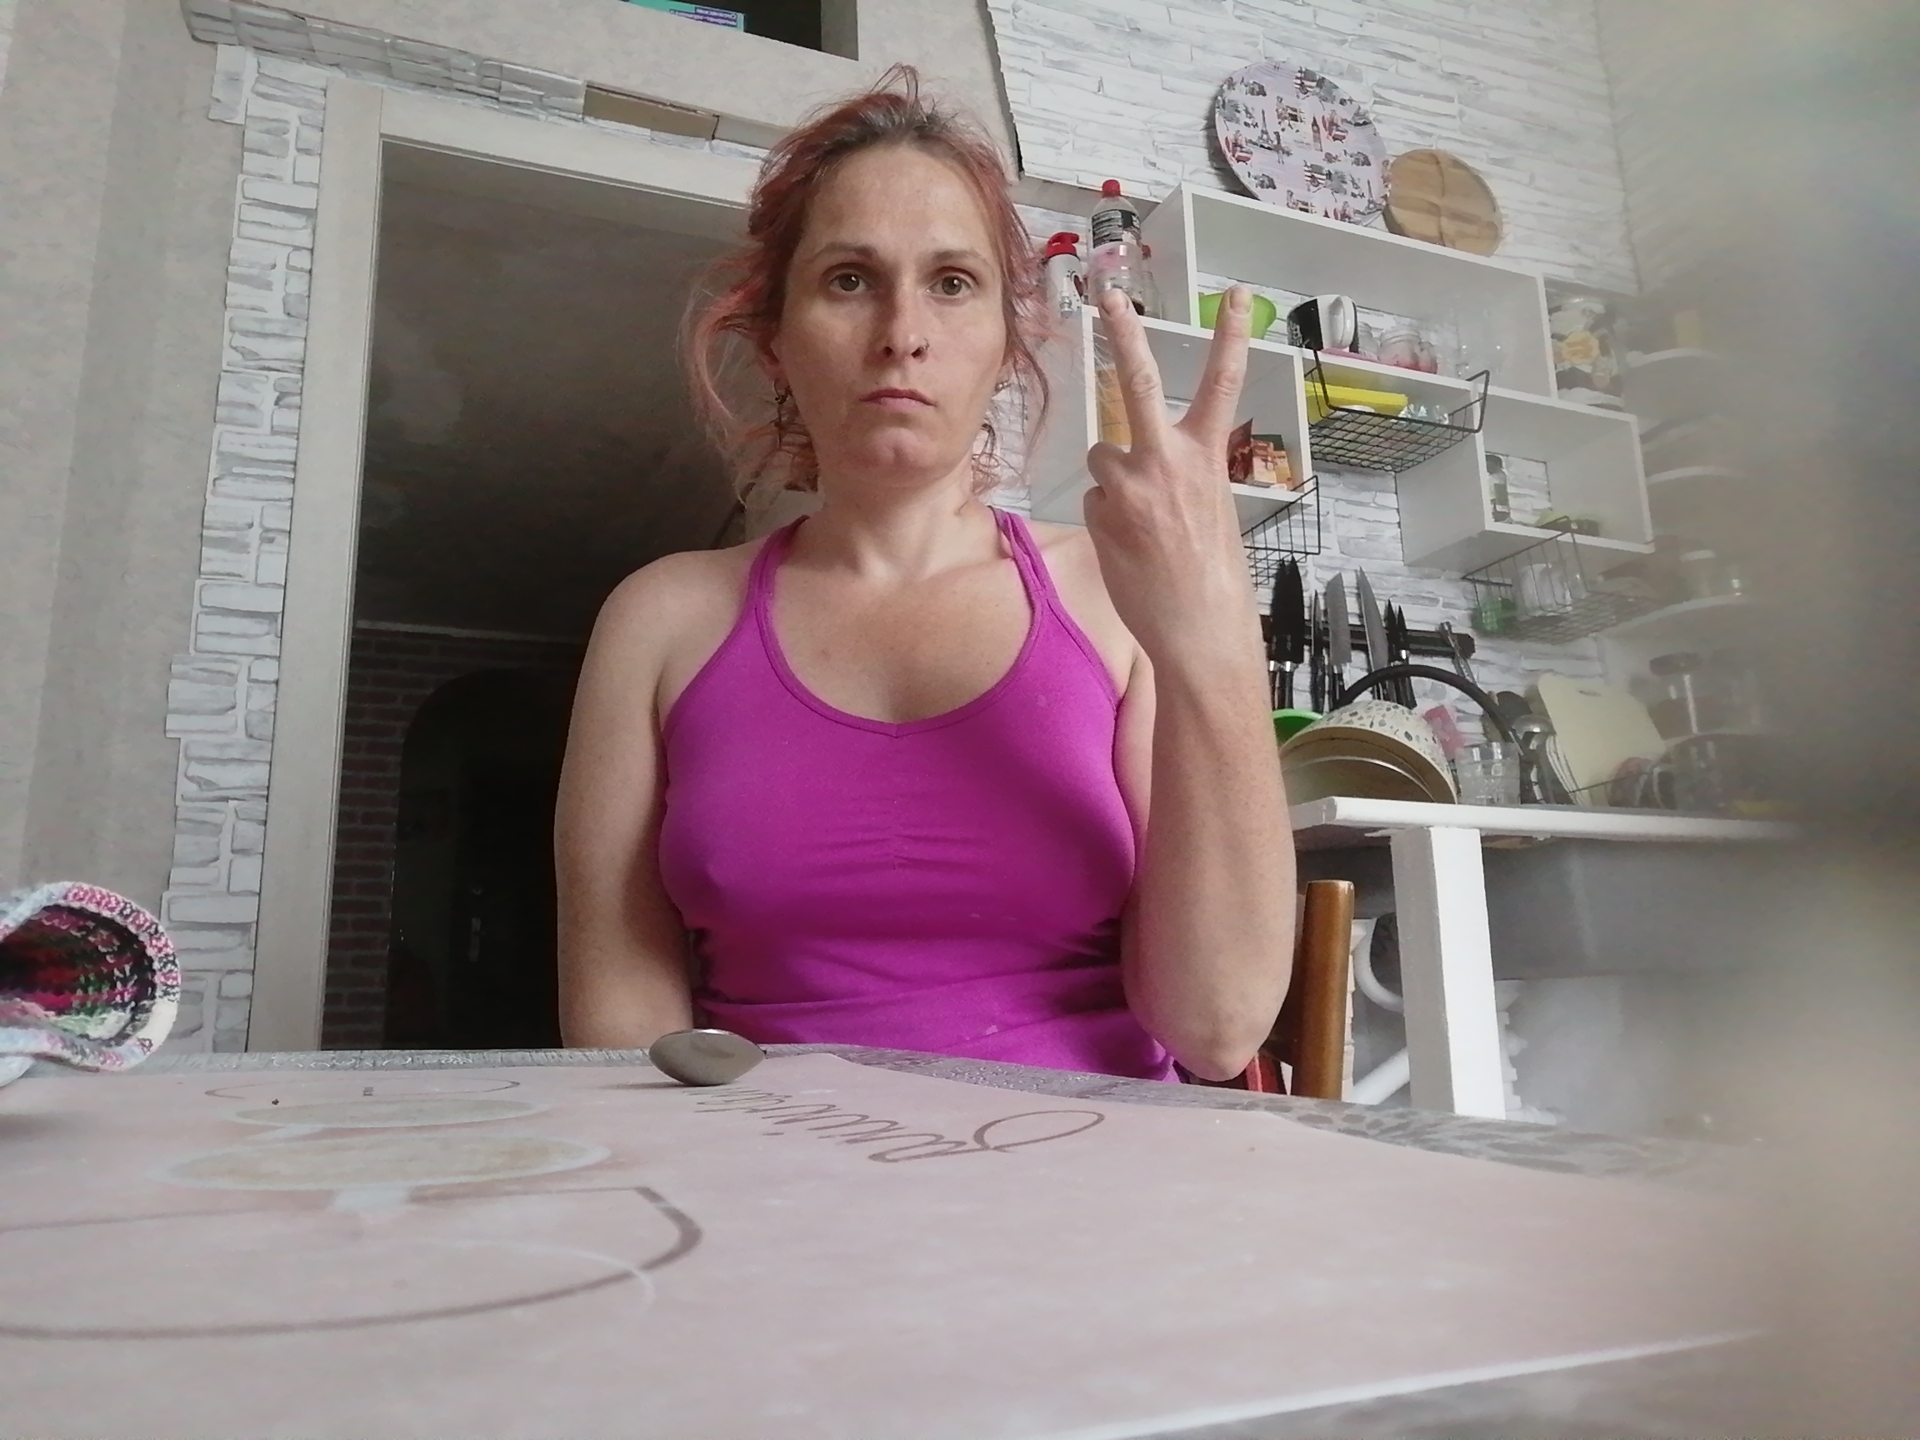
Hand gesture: peace_inverted